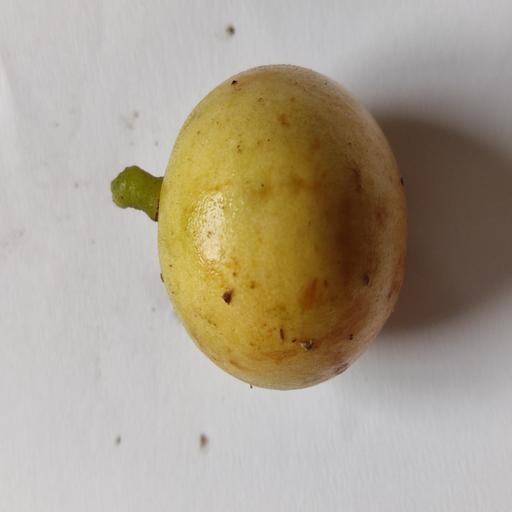
Crop type: Burmese Grape